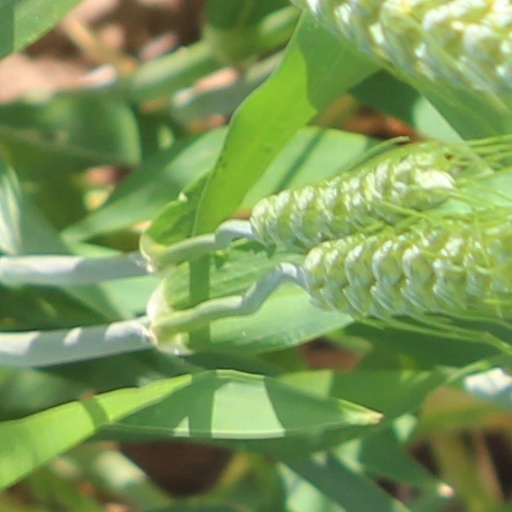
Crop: wheat